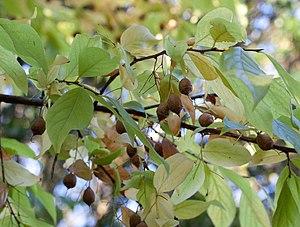
Fruits de Sinojackia xylocarpa et début de coloration automnale - Jardin botanique de Strasbourg - France
Sinojackia xylocarpa est un arbuste de la famille des Styracacées, originaire et endémique de Chine.